Starflight

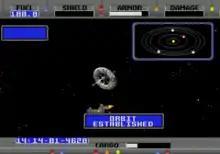
Genesis version of "Starflight"

It took "fifteen man-years" and three actual years to develop the game. In a 2006 interview, lead designer Johnson said: "I had never really designed a game before ... It's funny looking back on it now—just by happenstance I ended up creating a very open ended system where players could go anywhere and do whatever and a story sort of unfolded". Ybarra said that the game was almost cancelled more than once, and came out about a year behind schedule. Johnson was guided by his friend and office-mate Paul Reiche III, the designer of "Archon", during a period where Reiche was "supposed to be working on "Mail Order Monsters"". Reiche advised Johnson to draft a "story network" that would highlight all the most important points of the story and list the in-game objects necessary to advance from one to the next. The designers rewrote the script multiple times. The group designed what they called a "fractal generator", which took six man-years to develop and allowed them to increase the number of planets in the game from 50 to 800. The game was one of the earliest to use procedurally-generated content for planets and everything on them. The techniques used created a type of "roguelike" environment on each planet, with the contents randomly distributed. The story network was also one of the earliest examples of a sandbox game design. They created a separate ecosystem generator over the course of two man-years of work. The alien names were created by randomly combining syllables until they had names they liked, and their code for simulating communications was rewritten four times before completion.